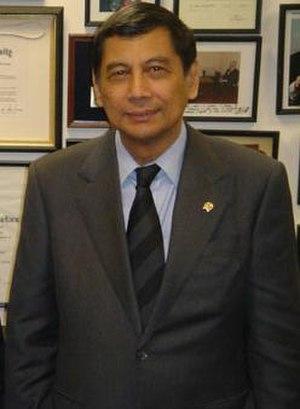
Juwono Sudarsono, né le 5 mars 1942 à Ciamis, est un homme politique indonésien.
Indo est le terme utilisé en Indonésie pour désigner les métis d'ascendance indonésiano-européenne. Dans un sens plus étroit, il désigne les individus de cette ascendance qui ont émigré vers d'autres pays et se reconnaissent dans une culture qui s'est construite à l'époque coloniale des Indes néerlandaises. Aux Pays-Bas, ils sont appelés Indische Nederlanders et dans les pays anglophones, Dutch Indonesians, Indo-Europeans, Indo-Dutch ou Dutch-Indos.